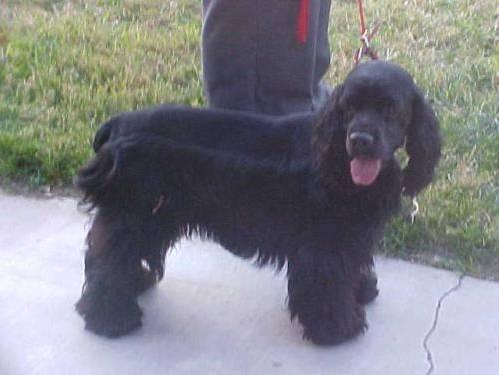
dog